Christchurch Central City

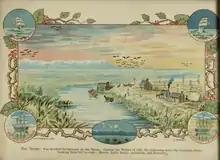
The Bricks on the southern bank of the Avon River / Ōtākaro. One of the huts is believed to have belonged to Joseph Thomas. The inserts show the First Four Ships that landed the colonists in 1850. Painted by John Dury in 1851.

The European settlement of Christchurch was undertaken by the Canterbury Association, which was founded in London in 1848. That year, the Canterbury Association sent out Captain Joseph Thomas, accompanied by surveyors, to select and prepare a site for settlement. Thomas originally placed the principal town of the proposed settlement at the head of Lyttelton Harbour / Whakaraupō, but when he realised there was insufficient flat land there to meet the Canterbury Association's requirements, he relocated Christchurch to where he had previously placed a town called 'Stratford' at a point on the Avon where those coming up the river first encountered slightly higher, drier ground. Back then, the Avon River / Ōtākaro was navigable as far as 'The Bricks' just upstream of the Barbadoes Street bridge. The site is these days marked by a riverbank cairn. The site got its name when the Deans Brothers in the 1840s had shipped bricks for their Riccarton homestead, located further up the river, which they unloaded in this location.